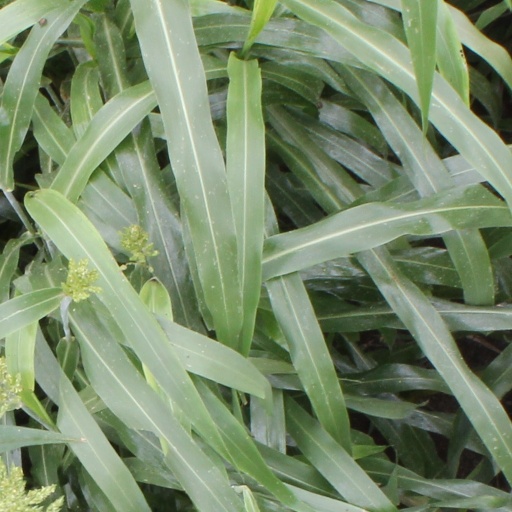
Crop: sorghum